James R. Dixon

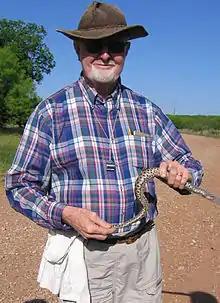
Dr. James Dixon with a rattlesnake in April, 2005.

James Ray Dixon (August 1, 1928, in Houston, Texas – January 10, 2015, in Bryan, Texas) was professor emeritus and curator emeritus of amphibians and reptiles at the Texas Cooperative Wildlife Collection at Texas A&M University. He lived in El Campo, Texas, throughout most of his childhood. He published prolifically on the subject of herpetology in his distinguished career, authoring and co-authoring several books, book chapters, and numerous peer reviewed notes and articles, describing two new genera, and many new species, earning him a reputation as one of the most prominent herpetologists of his generation. His main research focus was morphology based systematics of amphibians and reptiles worldwide with emphasis on Texas, US, Mexico, Central America, and South America, although bibliographies, conservation, ecology, life history and zoogeography have all been the subjects of his extensive publications.